Tarkan (singer)

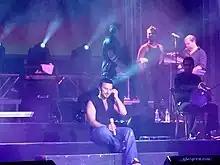
Tarkan in Skopje in 2007

On 23 December 2007, Tarkan's sixth studio album "Metamorfoz" was released. Tarkan wrote all of the songs of this album, and composed seven of them. For the Turkish idioms and proverbs widely used in the lyrics, he was praised by the Turkish Language Association, showing in the association's view a good example to Turkish youth in preserving the culture of the Turkish language. The critical response to "Metamorfoz" was lukewarm. Most music critics found the album musically lacking in comparison with Tarkan's earlier albums. Ecevit Kılıç, columnist for "Sabah" newspaper, hailed Tarkan on his return and called him the "Orhan Pamuk of music", saying that Tarkan, just like Nobel award recipient Pamuk, always does everything his own way, despite all the attacks he has received from the press. The album sold 200,000 copies and the songs "Vay Anam Vay", "Pare Pare", "Arada Bir" and "Dilli Düdük" were made into music videos. Tarkan received gold and diamond certifications from MÜ-YAP in 2008 and 2009 respectively. In 2008, the remixed versions of the songs from "Metamorfoz" were released in two CDs under the title "Metamorfoz Remixes". Dutch DJ Tiësto served as the remix album's producer. In the same year, the singer released the song "Uyan", which he prepared to support Doğa Derneği (Nature Society).